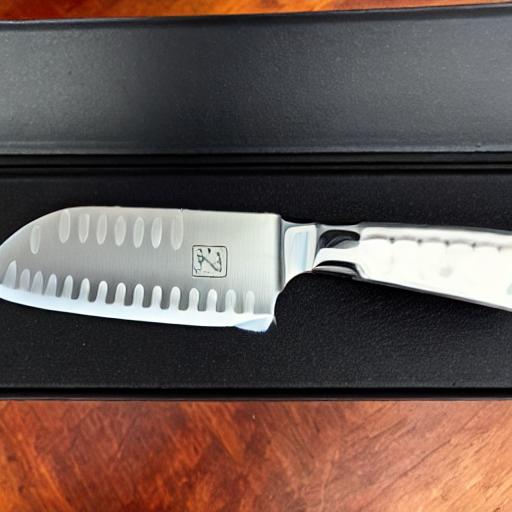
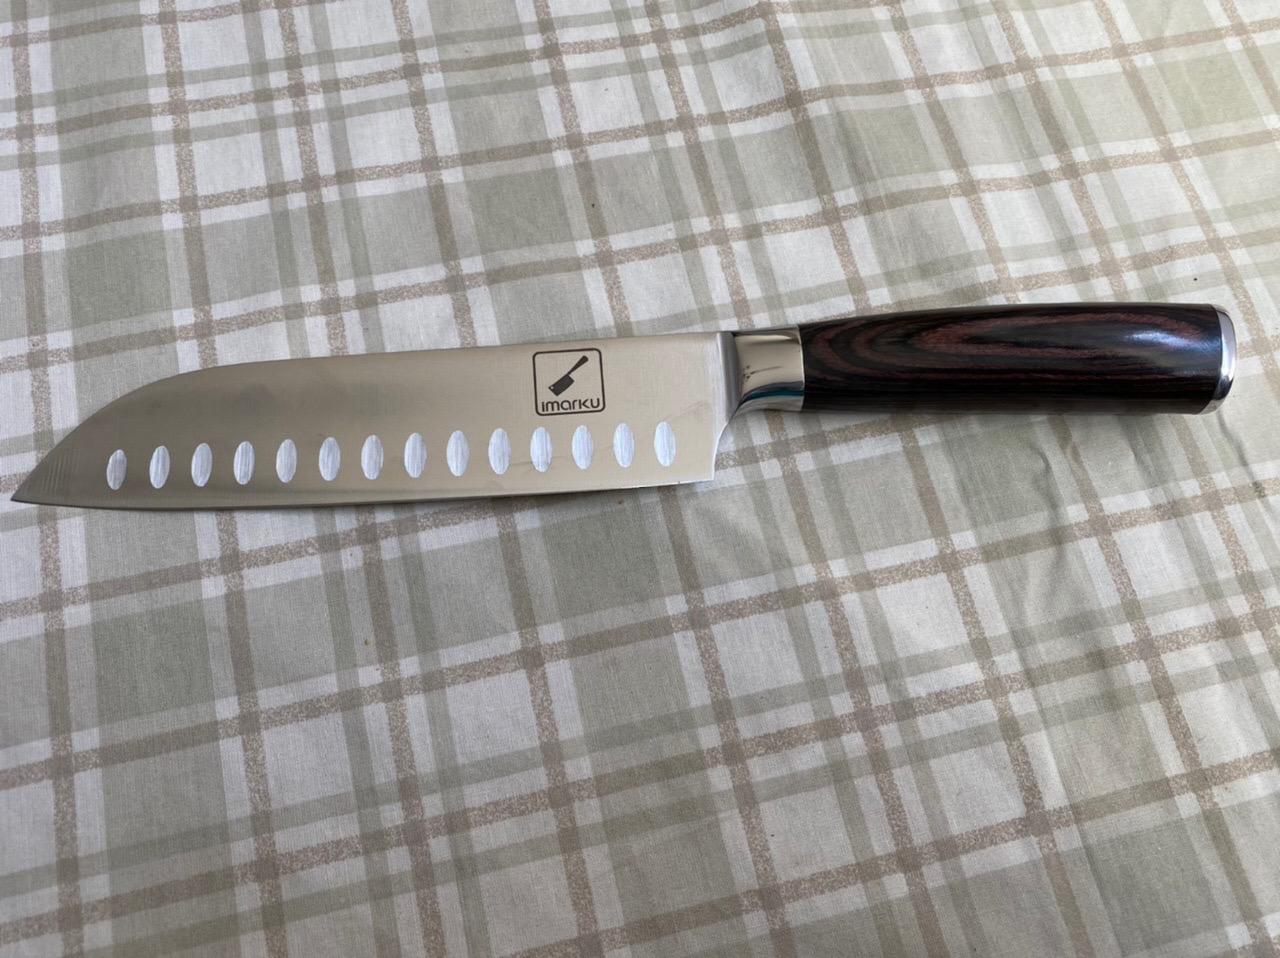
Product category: items_knife
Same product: no